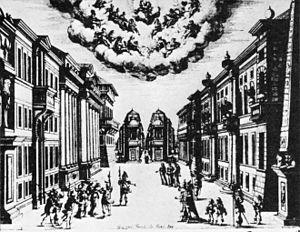
Cette page concerne l’année 1645 du calendrier grégorien.
La finta pazza est un opéra italien sur un livret en un prologue et trois actes de Giulio Strozzi, musique de Francesco Sacrati, décors et machines de Giacomo Torelli, créé au Teatro Novissimo de Venise en 1641, puis à Bologne en 1645.